Vladimiro Tarnawsky

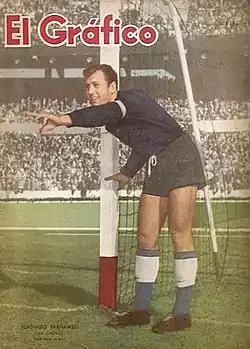
Tarnawski on the cover of El Gráfico in 1960

Vladimiro Tarnawski (born 19 August 1939), also known as Vladimiro Tarnawsky and Walter Tarnawsky, and nicknamed "Ruso" (Spanish for Russian), is a retired Ukrainian Argentine football goalkeeper born in the Soviet Union.